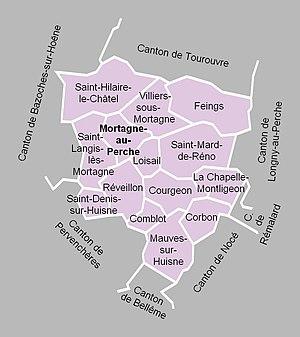
Carte du canton de Mortagne-au-Perche en 2012.
Le canton de Mortagne-au-Perche est une division administrative française située dans le département de l'Orne et la région Normandie. À la suite du redécoupage cantonal de 2014, les limites territoriales du canton sont remaniées. Le nombre de communes du canton passe de 14 à 33.